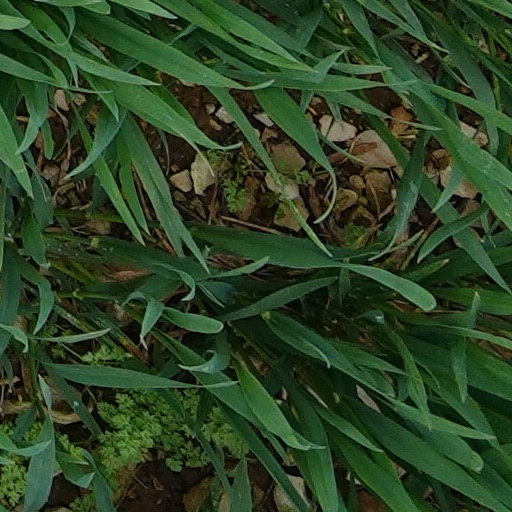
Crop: wheat